Hurricane Beulah

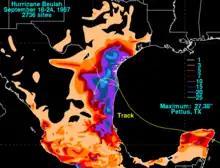
Rainfall from Hurricane Beulah across Mexico and Texas

Following Beulah's rapid intensification on September 9, a hurricane watch was issued for the whole of Hispaniola on September 9, with emphasis on a threat to the southern coast. Warnings were soon raised for areas between Barahona and Cabo Engaño in the Dominican Republic.